Pedro II of Brazil

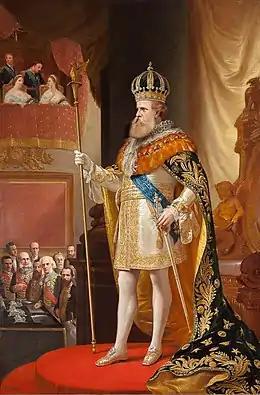
Pedro II at age 46 delivering the speech from the throne wearing the Imperial Regalia, 1872

Against all expectations, the war continued for five years. During this period, Pedro II's time and energy were devoted to the war effort. He tirelessly worked to raise and equip troops to reinforce the front lines and to push forward the fitting of new warships for the navy. The rape of women, widespread violence against civilians, ransacking and destruction of properties that had occurred during Paraguay's invasion of Brazilian territory had made a deep impression on him. He warned the Countess of Barral in November 1866 that "the war should be concluded as honor demands, cost what it cost." "Difficulties, setbacks, and war-weariness had no effect on his quiet resolve", said Barman. Mounting casualties did not distract him from advancing what he saw as Brazil's righteous cause, and he stood prepared to personally sacrifice his own throne to gain an honorable outcome. Writing in his journal a few years previously Pedro II remarked: "What sort of fear could I have? That they take the government from me? Many better kings than I have lost it, and to me it is no more than the weight of a cross which it is my duty to carry."